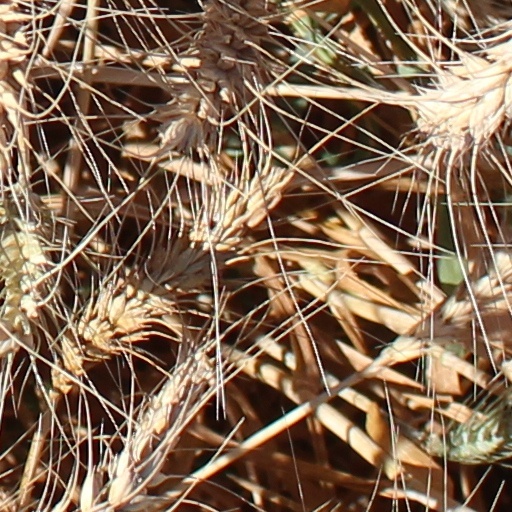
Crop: wheat